Peloid

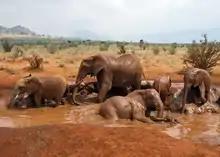
Family of African Bush Elephants taking a mud bath in Tsavo East National Park, Kenya

Peloid is defined as a mature clay, mud or mud suspension or dispersion with curative or cosmetic properties, consisting of a complex mixture of fine-grained materials of geological and/or biological origin, mineral or sea water, and organic compounds commonly arising from some biological metabolic activity", used therapeutically, as part of balneotherapy, or therapeutic bathing. Peloids consist of humus and minerals formed over many years by geological and biological, chemical and physical processes.